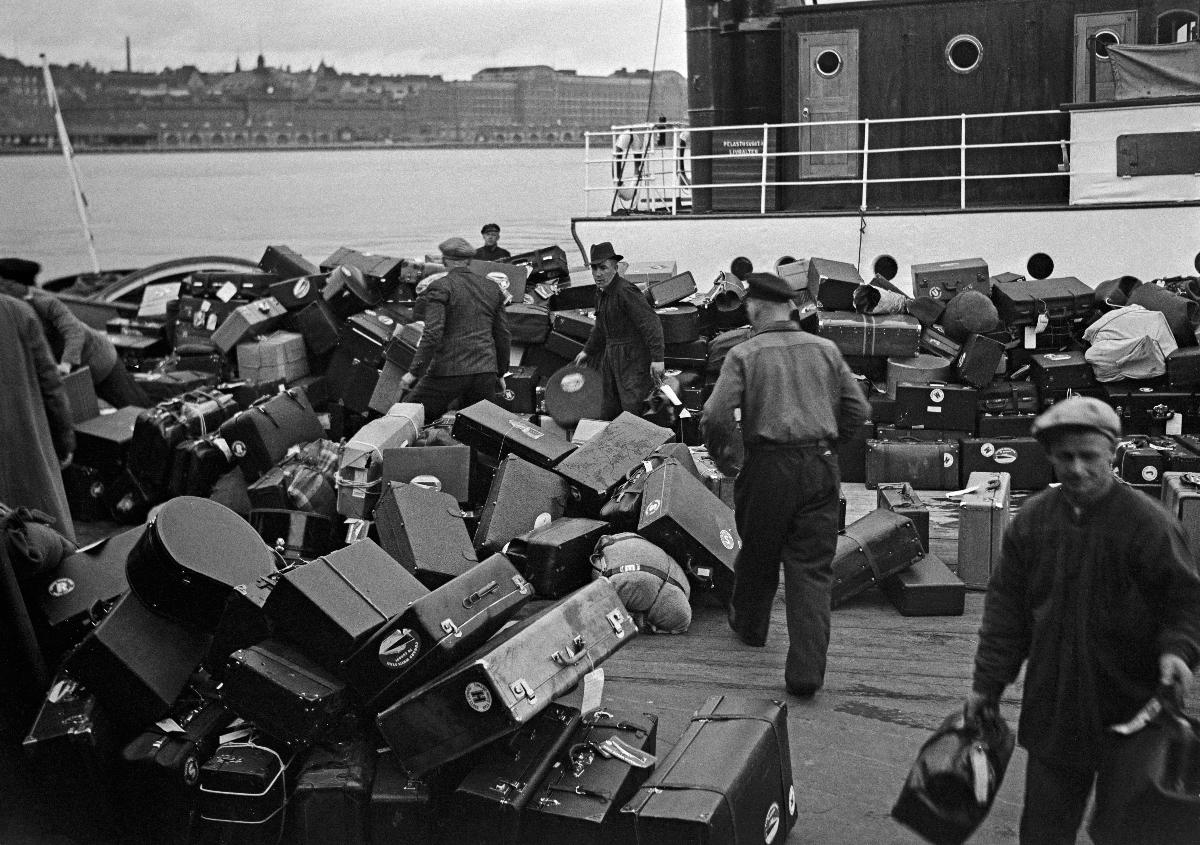
Amerikansuomalaisia saapuu Helsinkiin S/S Lancastrialla
Amerikafinländare anländer till H:fors med S/S Lancastria; American Finns arrive in Helsinki with S/S Lancastria
sisällön kuvaus: Amerikansuomalaisia saapuu Helsinkiin S/S Lancastrialla 4.6.1938. Proomulastillinen matkalaukkuja on saapunut satamaan. content description: American Finns arrive in Helsinki with S/S Lancastria 4.6.1938. A barge full of suitcases has arrived at the harbour. innehållsbeskrivning: Amerikafinländare anländer till Helsingfors med S/S Lancastria 4.6.1938. En pråmlast kappsäckar har anlänt till hamnen.
Kuvaaja: Sundström, Hugo, kuvaaja
Vuosi: 1938
Paikka: Suomi, Uusimaa, Helsinki
Aiheet: HBL; amerikansuomalaiset; matkustajalaivat; satamat; siirtolaiset; matkalaukut; Finnish Americans; harbours; migrants; emigrants; American Finns; harbors; ships; suitcases; amerikafinländare; hamnar; migranter; emigranter; fartyg; kappsäckar; reseväskor; resväskor